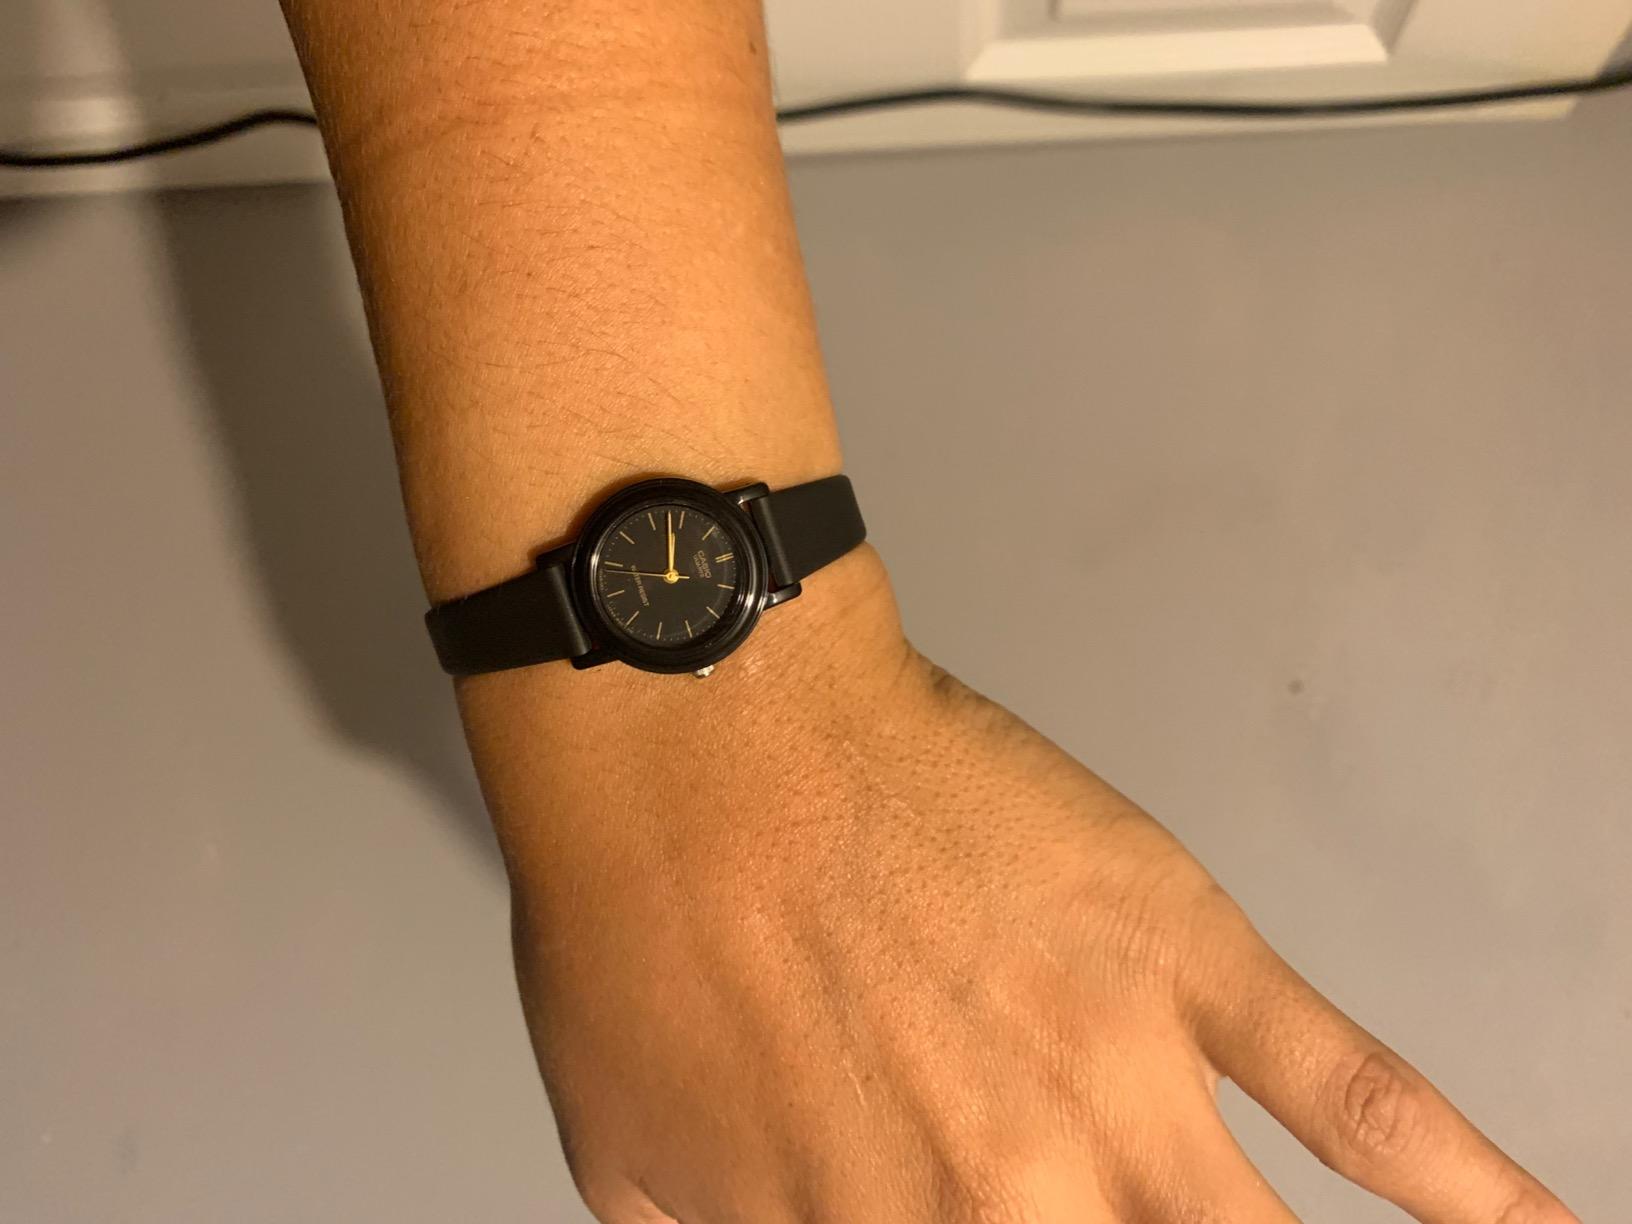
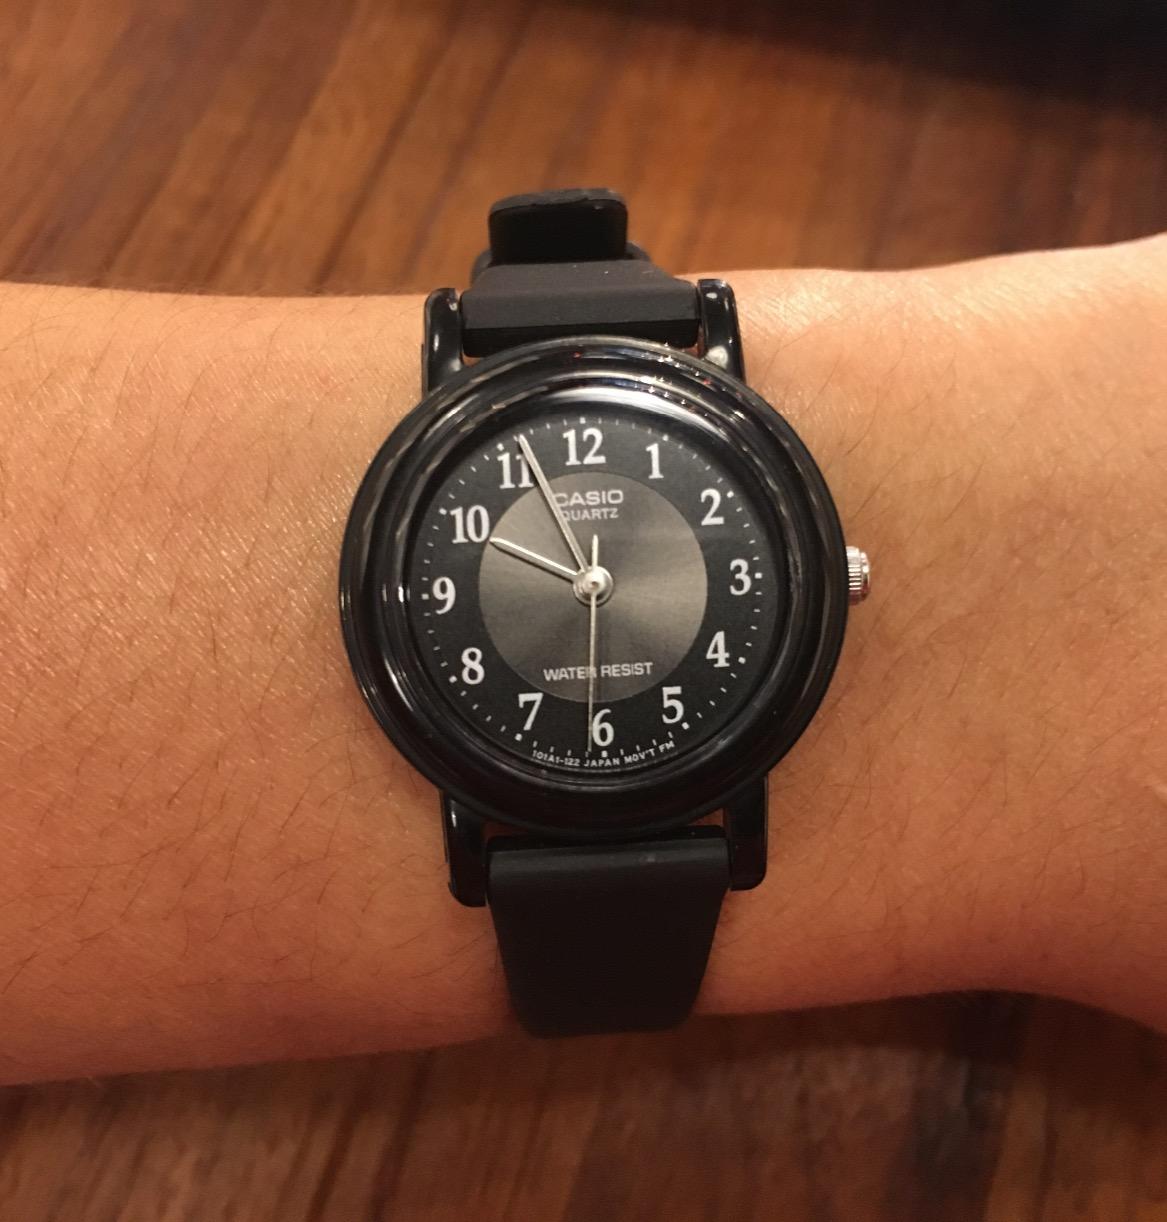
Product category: accessories_watch
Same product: no